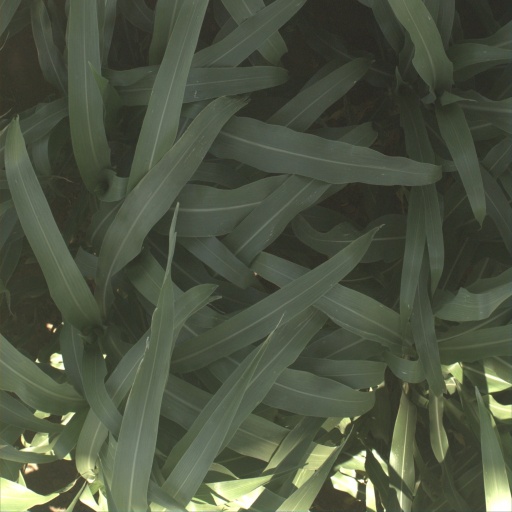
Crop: sorghum